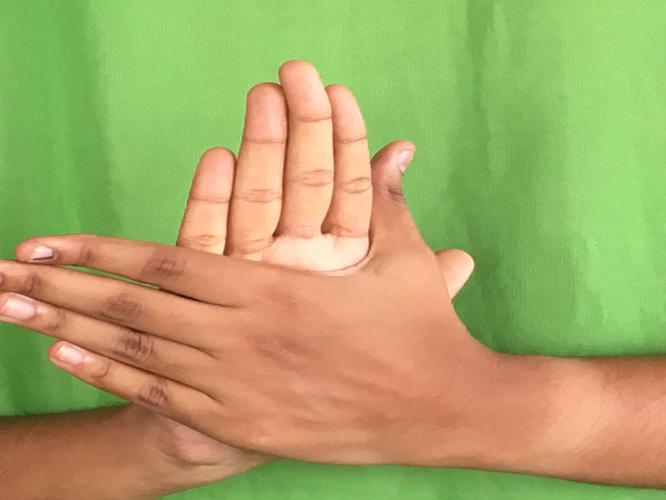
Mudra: Chakra
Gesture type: double_hand